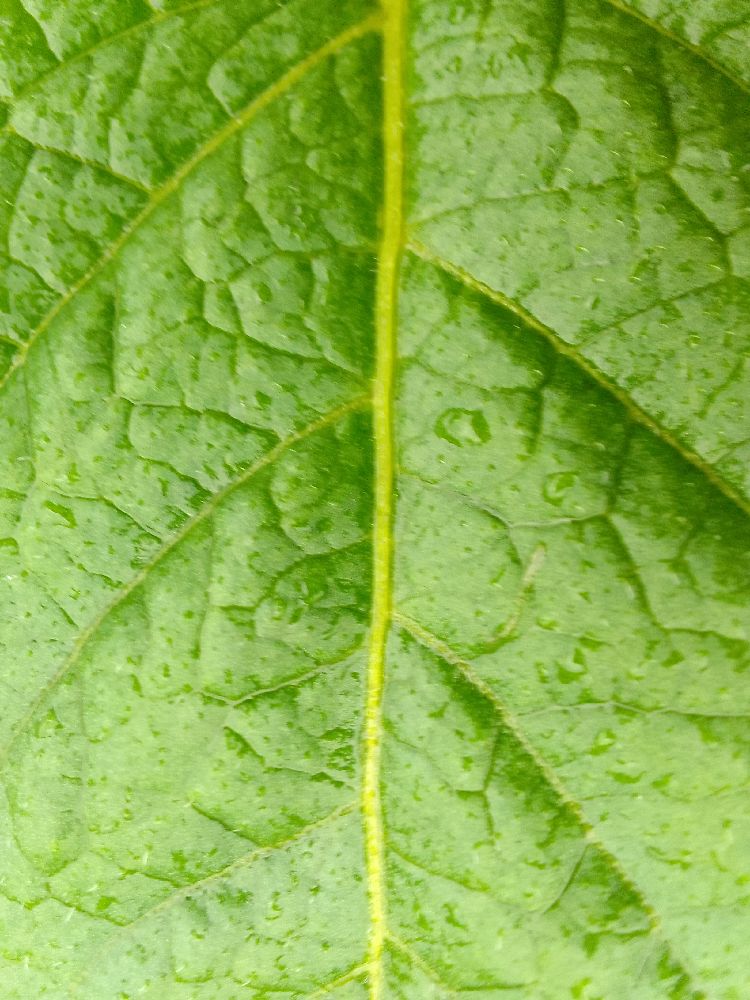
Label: Healthy